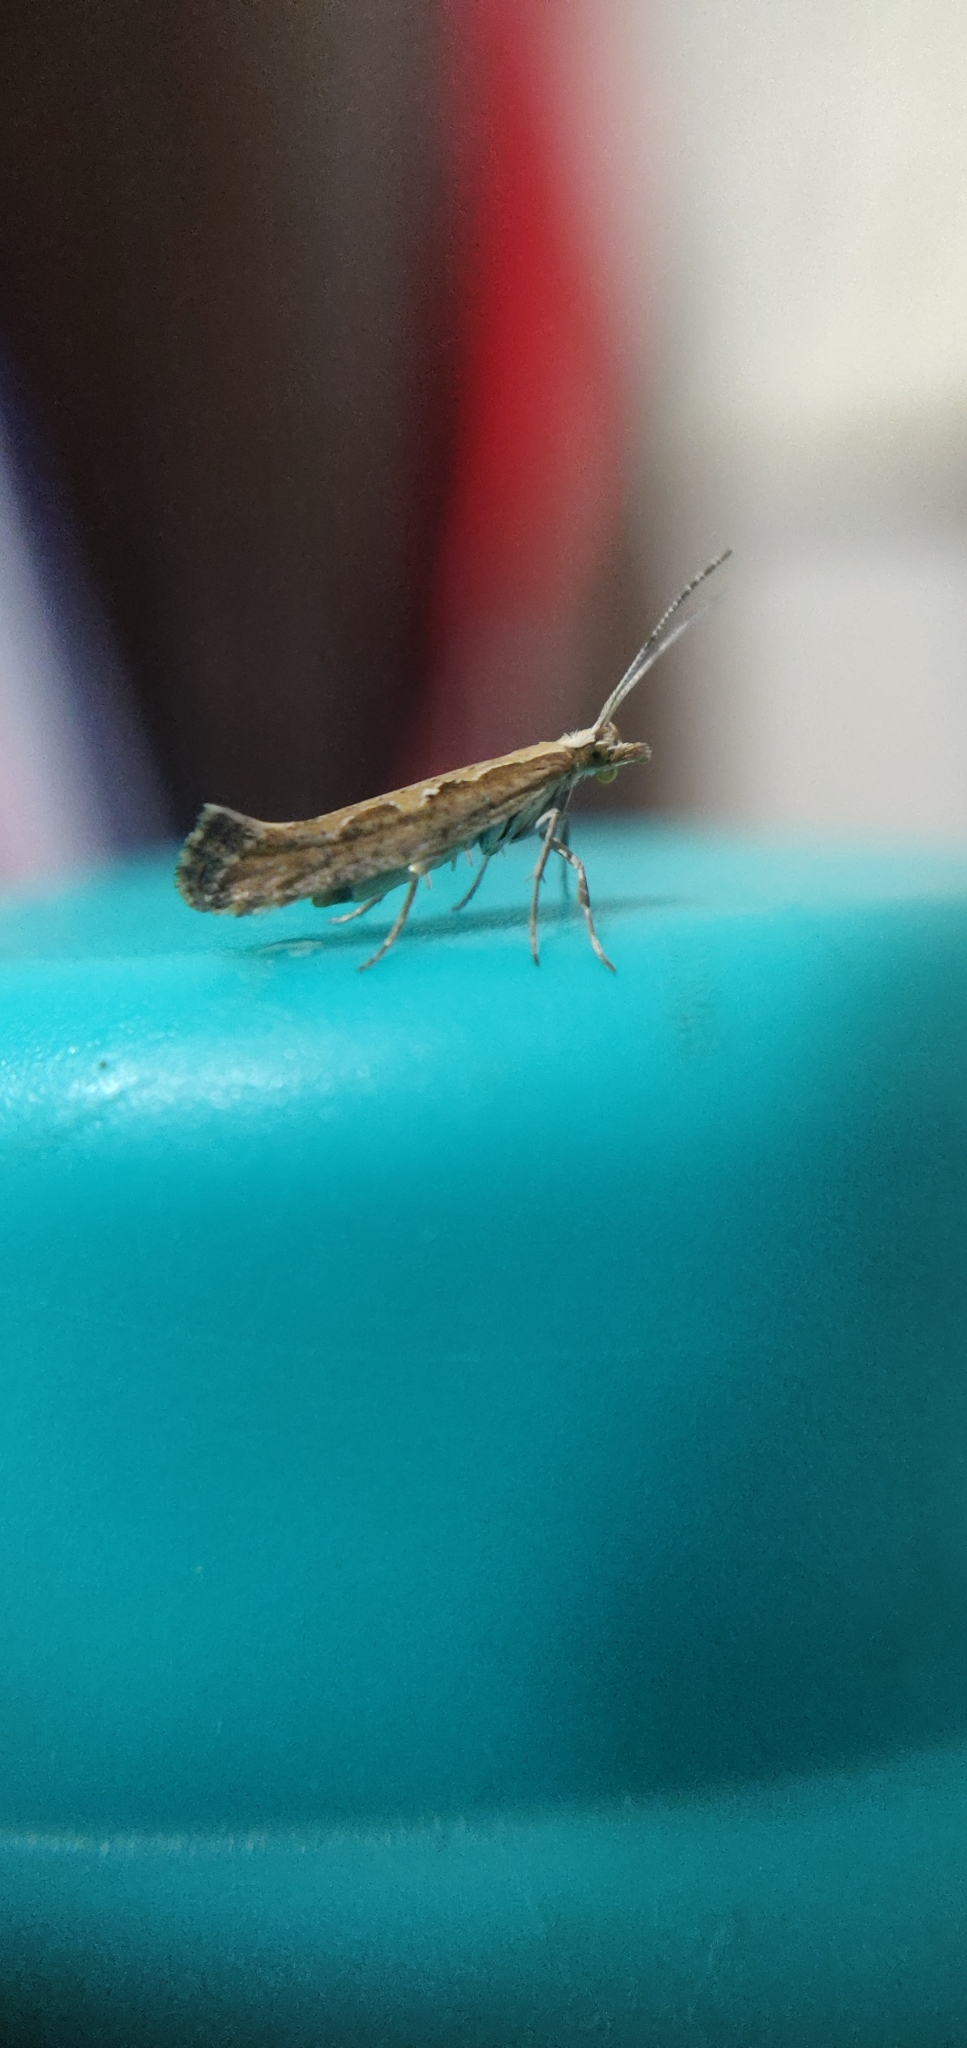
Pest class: diamondback_moth